The Soul Rebels

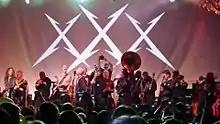
The Soul Rebels playing with Metallica at the Fillmore West in December 2011

When Green Day performed at the New Orleans Arena in 2009, lead singer Billie Joe Armstrong invited The Soul Rebels to perform with them. In December 2011 in San Francisco at a post-Metallica anniversary after party (The Soul Rebels had performed with Metallica that evening) at the Boom Boom Room, The Soul Rebels jammed once again with Green Day's lead singer Billie Joe Armstrong.